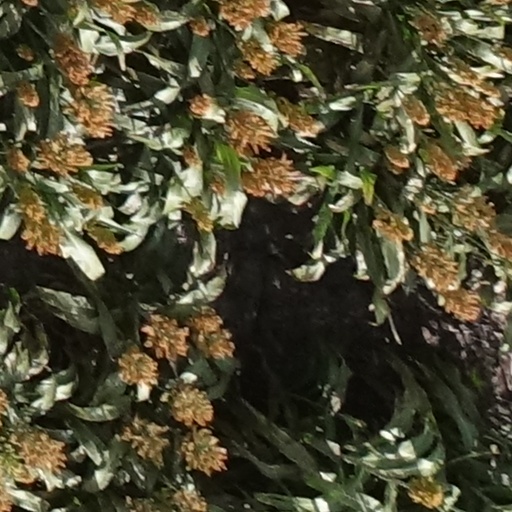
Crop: sorghum